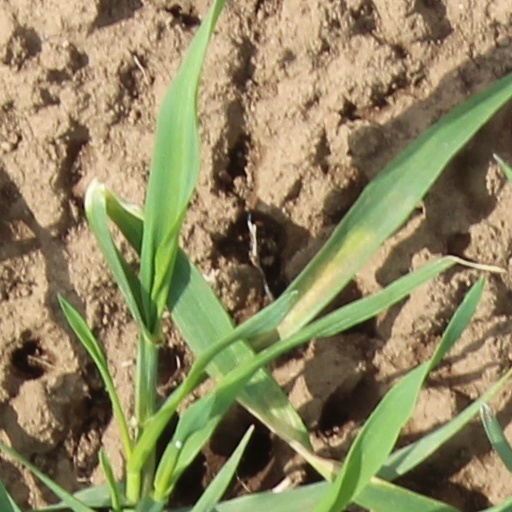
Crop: wheat